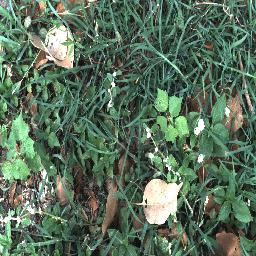
Label: negative